KZSD-LD

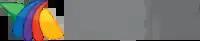
KZSD-LP's logo under its affiliation with Azteca.

The station was initially granted a construction permit by the Federal Communications Commission (FCC) on September 25, 1997, and its license was issued on September 13, 2000. In 2003, the station changed its call letters to KZDF-LP and became an Azteca América affiliate. San Diego was one of four markets to receive programming from both the U.S.-based Azteca América network and Mexico-based TV Azteca channels that preceded the American network's launch (Del Rio, El Paso and Laredo, Texas, were the others). Much of KZSD's Azteca programming can also be seen on TV Azteca-owned XHTIT-TDT (channel 21) or XHJK-TDT (channel 1), sometimes simultaneously with the U.S. network's broadcasts. McGraw-Hill Broadcasting purchased KZDF-LP from Laurie Mintz in 2005 and changed its call letters to KZSD-LP.